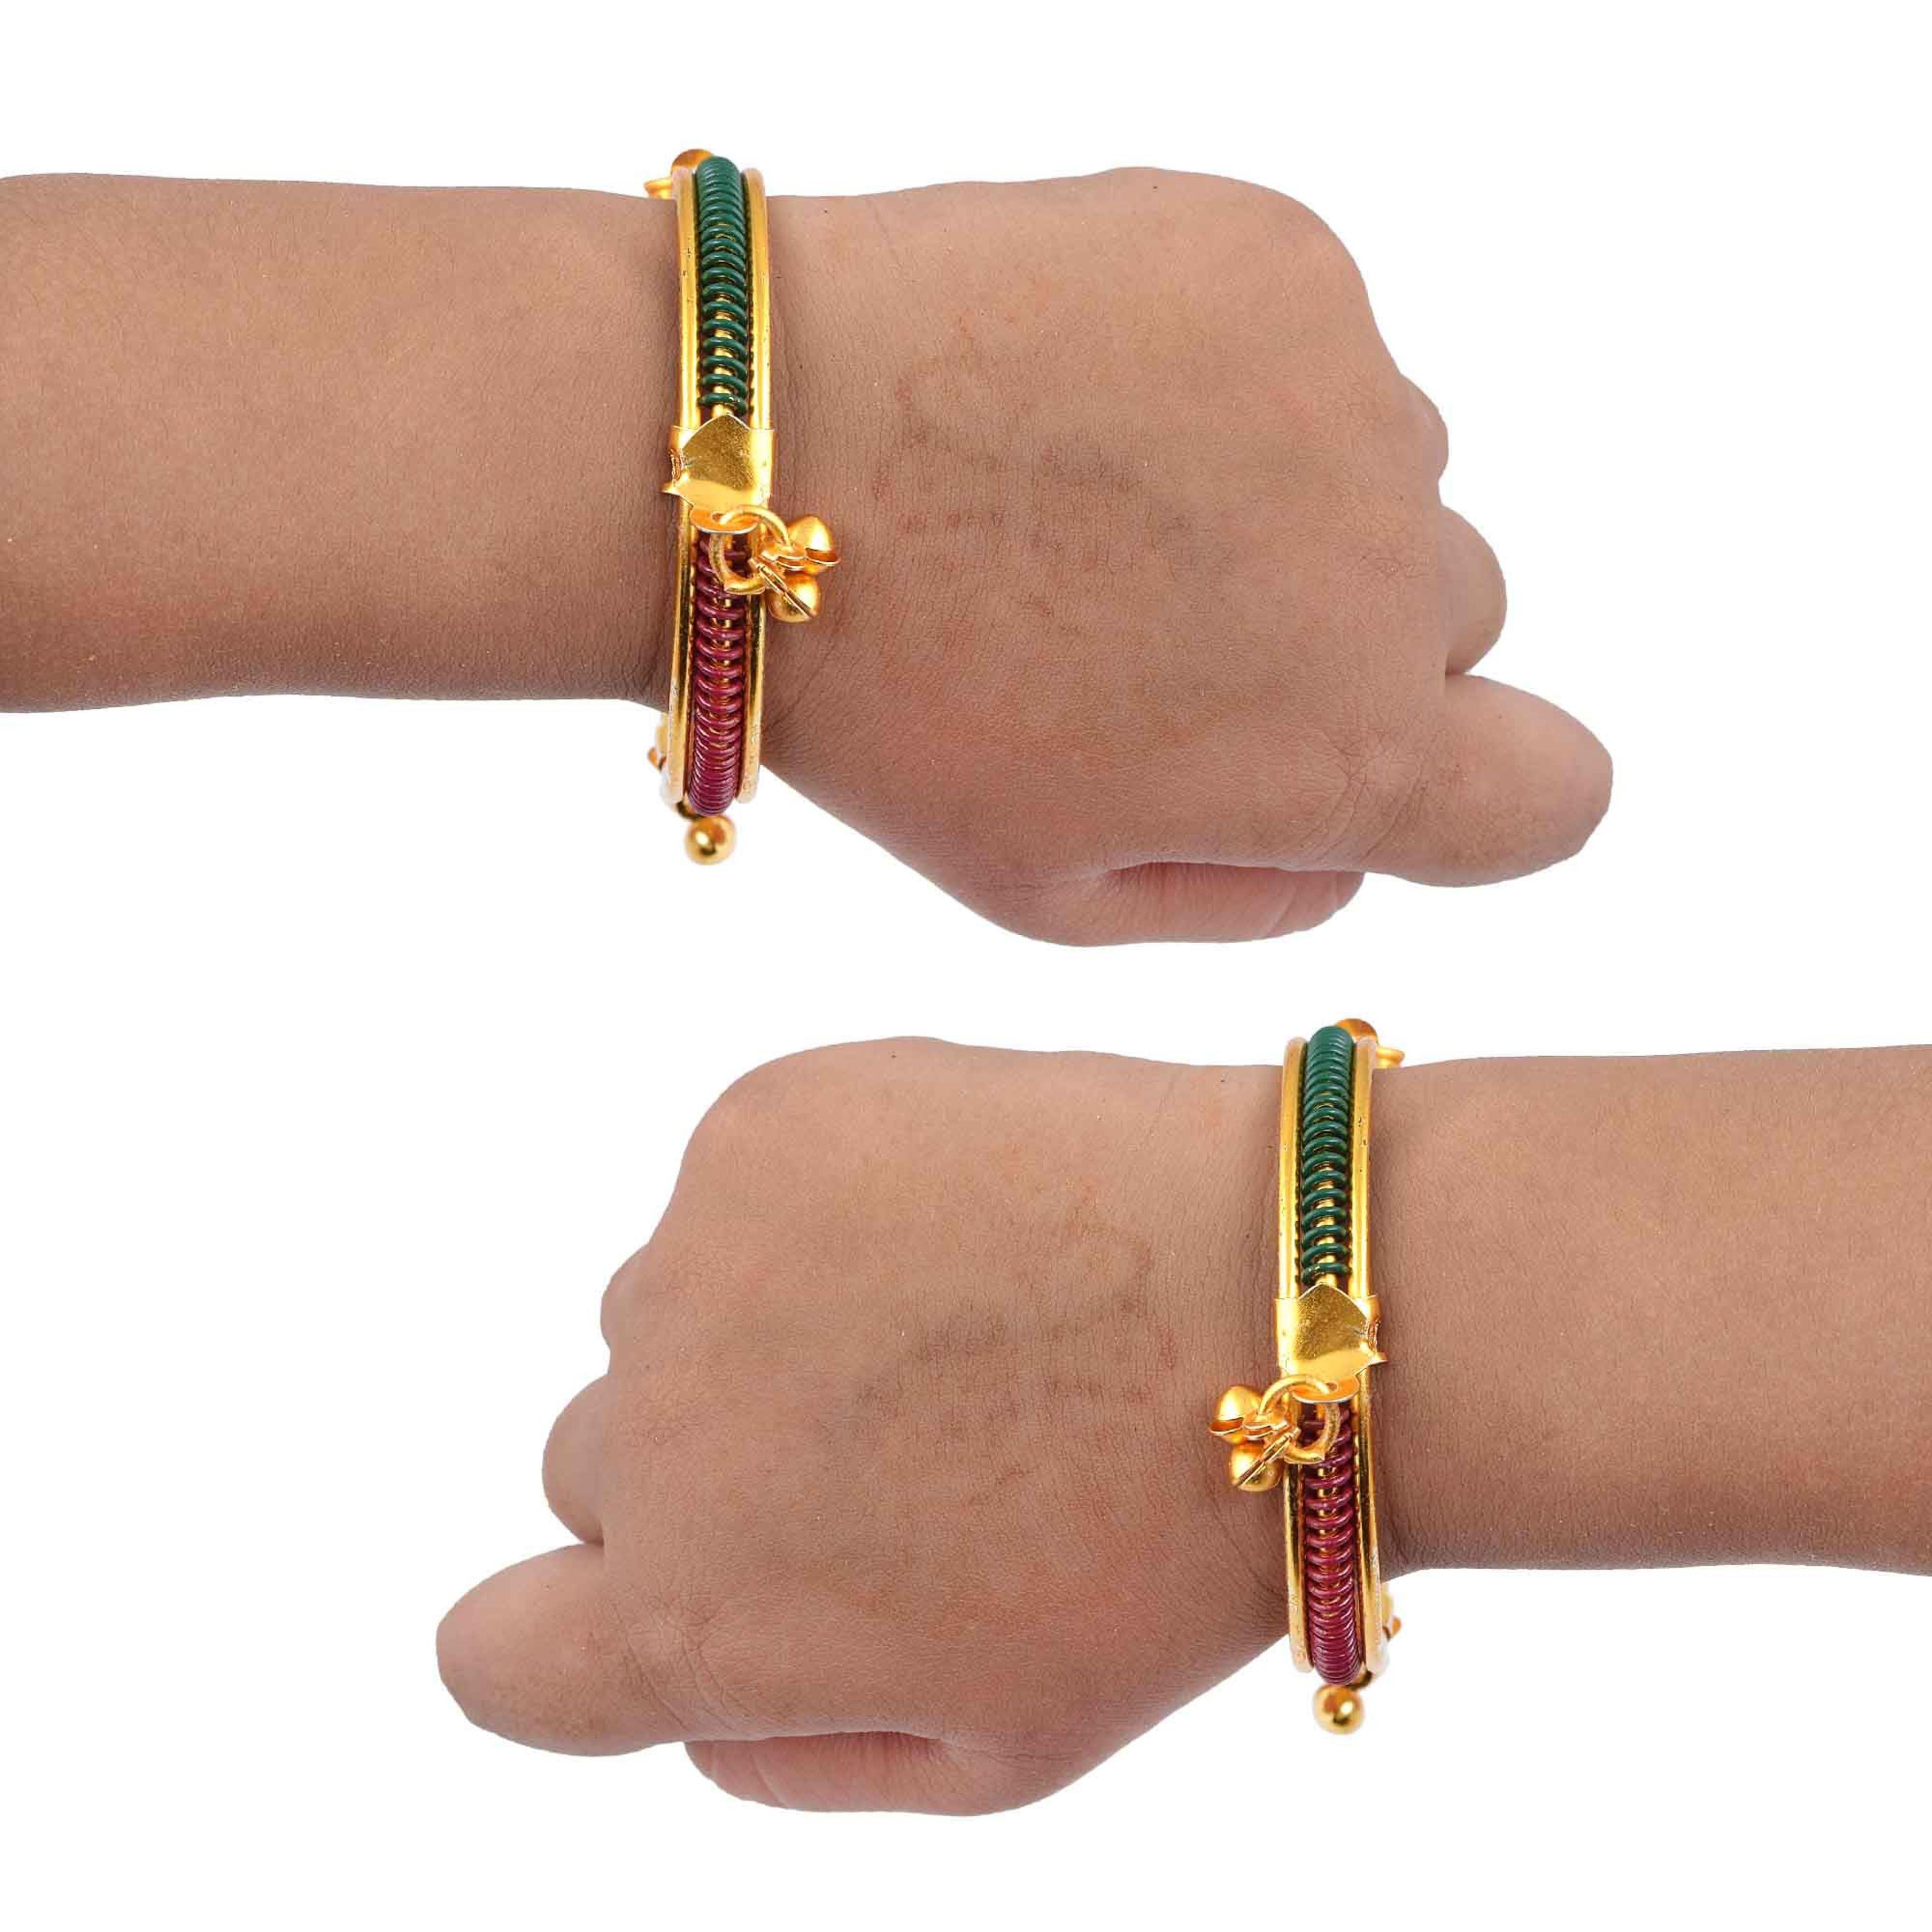
ZUMRUT MAKING YOU A STYLE SENSATION Gold Plated Traditional Kids Bangle Bracelet with Gold Ghungroo Nazariya for Unisex Babies New Born Baby Child Kids Jewellery Set of 2 (1 Pair) Borns (0-2yrs)
Type: Bracelets & Bangles
Brand: ZUMRUT MAKING YOU A STYLE SENSATION
Price: Rs. 499
Tradionally Used This Gold Plated Brass Plain Bangle For New Born Babies And Is Believed To Protect The Babies From Evil eyes. Designed for kids, these are rich looking, elegantly crafted wrist nazaria for new born kids. Extra smooth finish with no sharp edges keeping safety of kids in mind. These also act as anklets for new born baby girls. Stylish unisex patterns, Modern and neutral colors for both boys and girls. 100%Skin Safe, Anti-allergy, Anti-rashes special Brass alloy, double strand super smooth Band, to fit all wrists.Tradionally Used This Gold Plated Brass Plain Bangle For New Born Babies And Is Believed To Protect The Babies From Evil eyes. Designed for kids, these are rich looking, elegantly crafted wrist nazaria for new born kids. Extra smooth finish with no sharp edges keeping safety of kids in mind. These also act as anklets for new born baby girls. Stylish unisex patterns, Modern and neutral colors for both boys and girls. 100%Skin Safe, Anti-allergy, Anti-rashes special Brass alloy, double strand super smooth Band, to fit all wrists.Tradionally Used This Gold Plated Brass Plain Bangle For New Born Babies And Is Believed To Protect The Babies From Evil eyes. Designed for kids, these are rich looking, elegantly crafted wrist nazaria for new born kids. Extra smooth finish with no sharp edges keeping safety of kids in mind. These also act as anklets for new born baby girls. Stylish unisex patterns, Modern and neutral colors for both boys and girls. 100%Skin Safe, Anti-allergy, Anti-rashes special Brass alloy, double strand super smooth Band, to fit all wrists.Tradionally Used This Gold Plated Brass Plain Bangle For New Born Babies And Is Believed To Protect The Babies From Evil eyes. Designed for kids, these are rich looking, elegantly crafted wrist nazaria for new born kids. Extra smooth finish with no sharp edges keeping safety of kids in mind. These also act as anklets for new born baby girls. Stylish unisex patterns, Modern and neutral colors for both boys and girls. 100%Skin Safe, Anti-allergy, Anti-rashes special Brass alloy, double strand super smooth Band, to fit all wrists. Tradionally Used This Gold Plated Brass Plain Bangle For New Born Babies And Is Believed To Protect The Babies From Evil eyes. Designed for kids, these are rich looking, elegantly crafted wrist nazaria for new born kids. Extra smooth finish with no sharp edges keeping safety of kids in mind. These also act as anklets for new born baby girls. Stylish unisex patterns, Modern and neutral colors for both boys and girls. 100%Skin Safe, Anti-allergy, Anti-rashes special Brass alloy, double strand super smooth Band, to fit all wrists.
Features: Tradionally Used Gold Plated Brass Plain traditional Bangle For New Born Babies And Is Believed To Protect The Babies From Evil eyes.,2 ( Two ) Pcs. of Silver Baby Nazairya Kada / Bangle Stay As It Is, Very Demandable, Light weight, Easy to wear. Perfect for newly borns to (0-2) Years Baby Girl & Baby Boy.,SKIN FRIENDLY - Nickel free and Lead free as per International Standards. Anti-Allergic and Safe for Skin.,MODERN DESIGN - stylish unisex patterns, Modern and neutral colors for both boys and girls.,Search Zumrut in Amazon search bar, for a wide range of Jewellery.